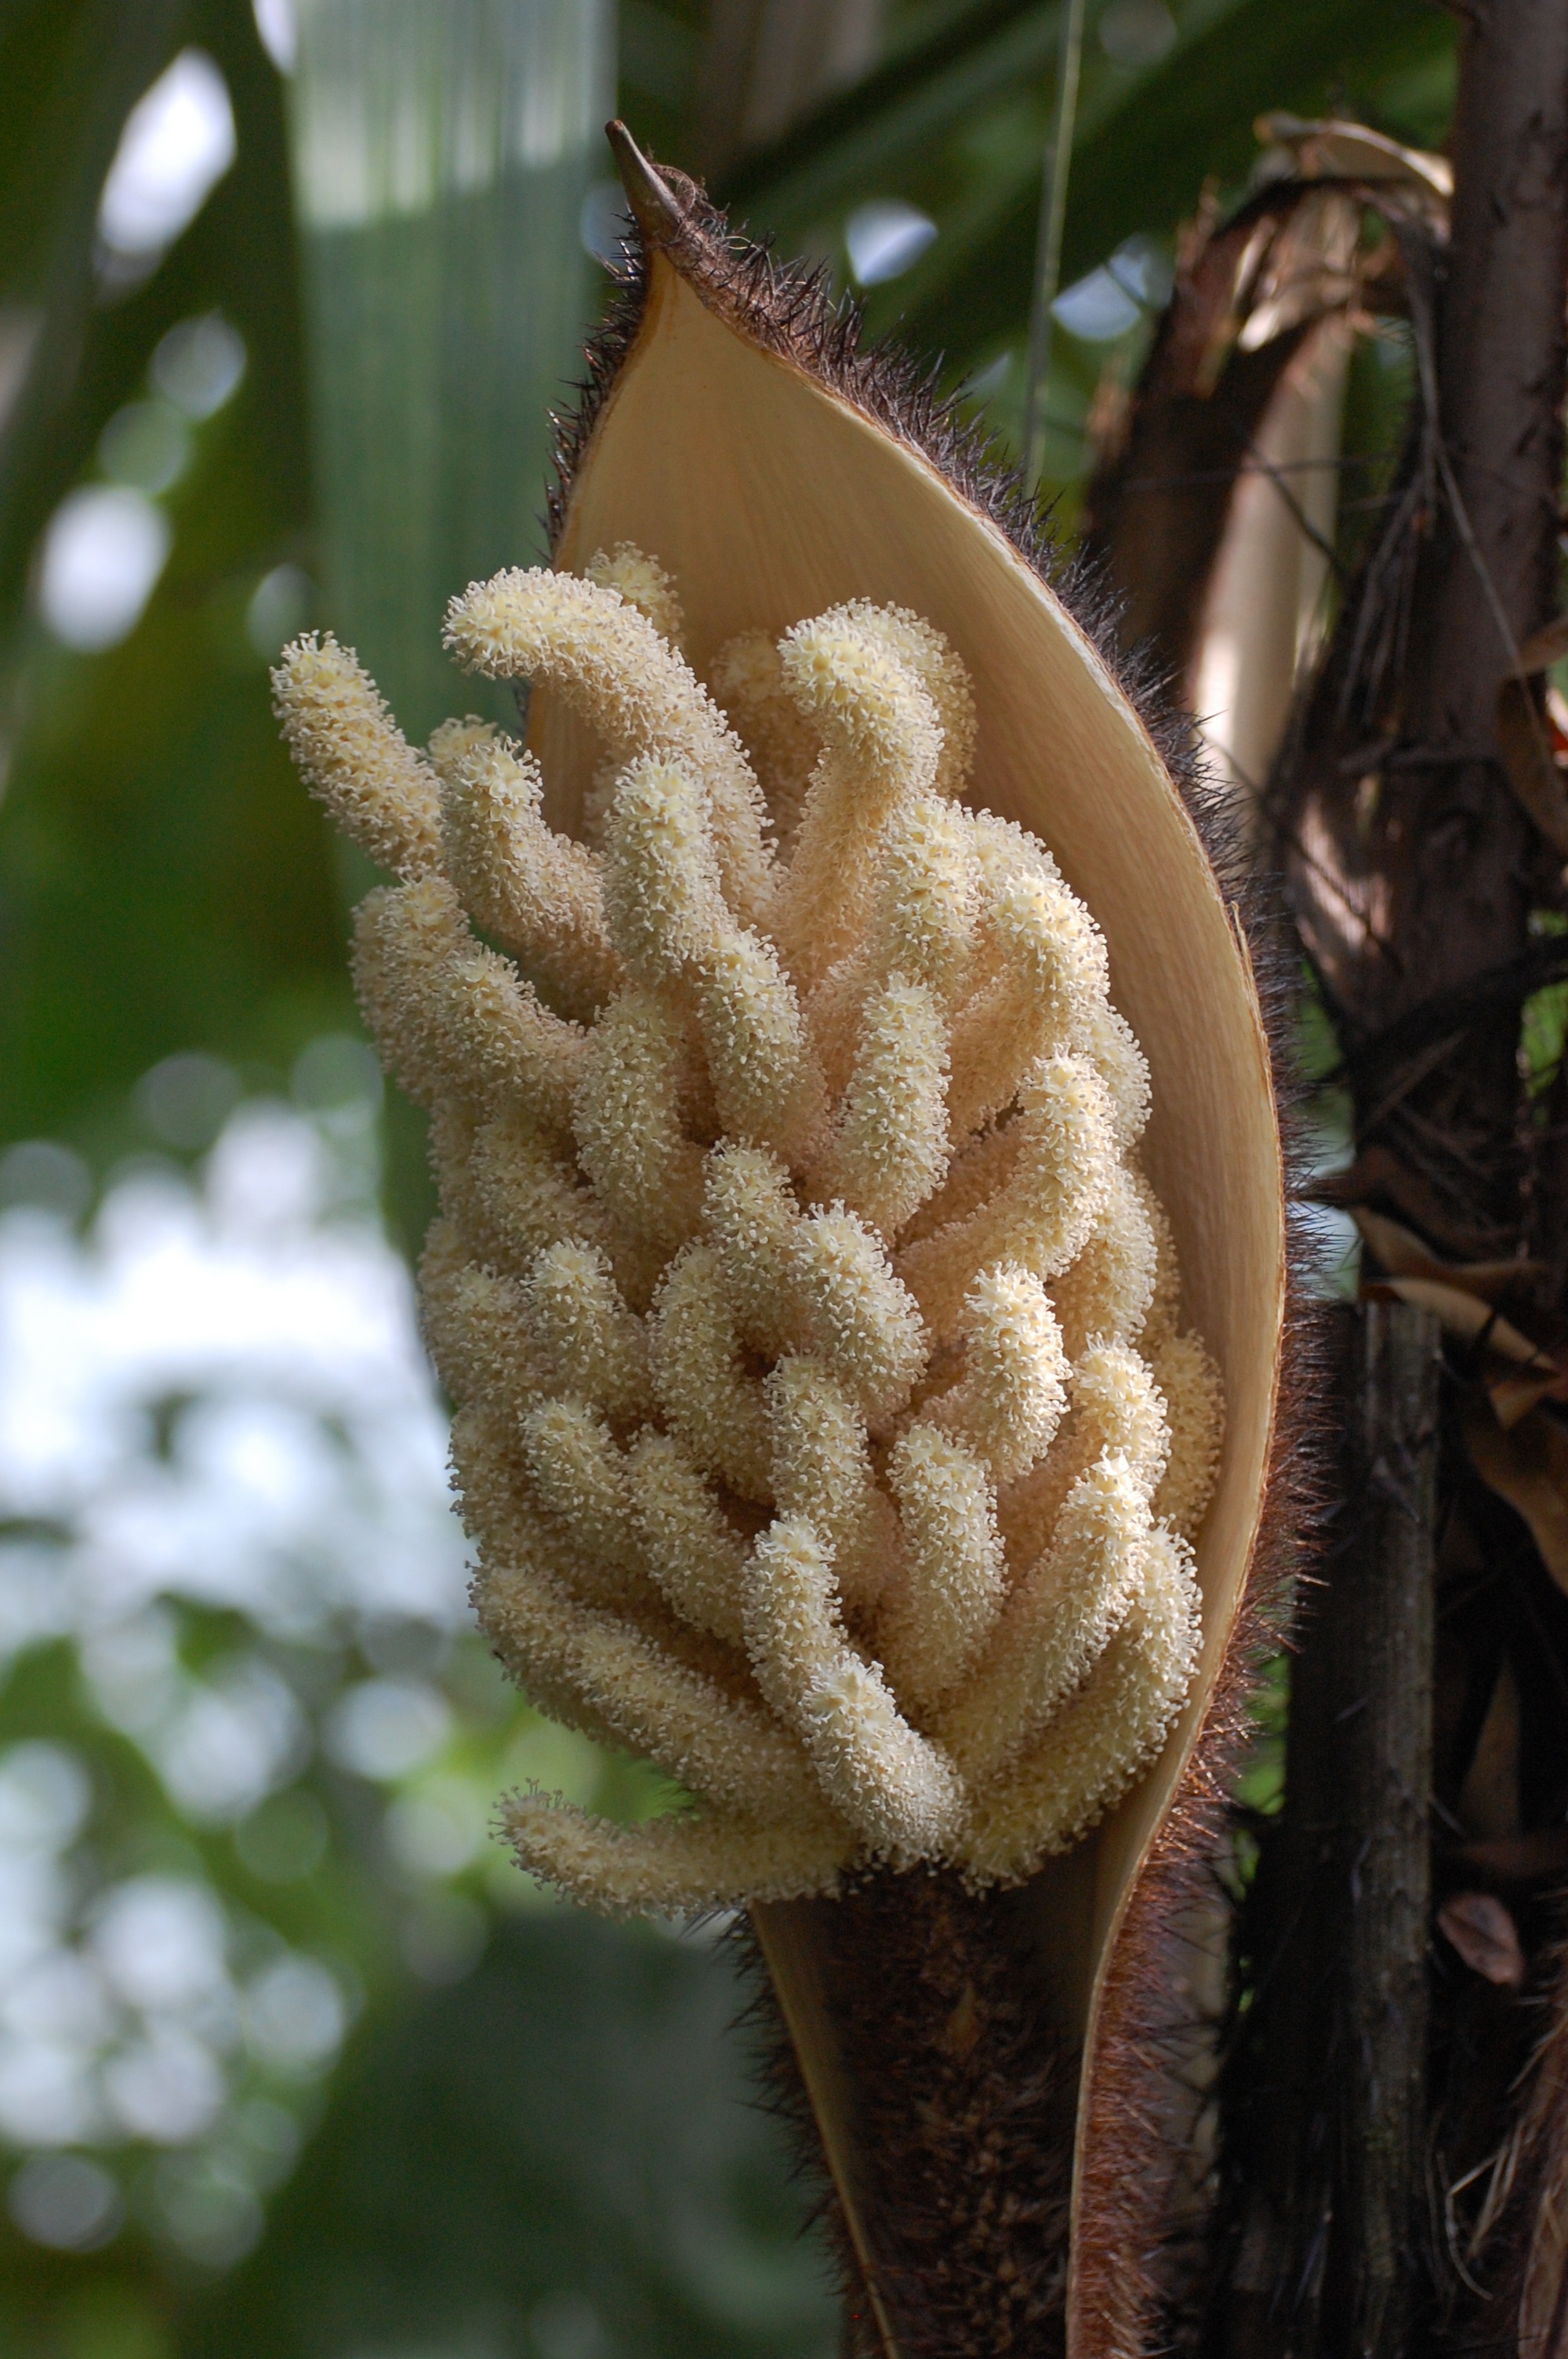
nature, branch, blossom, plant, leaf, flower, bloom, botany, garden, flora, botanical, close up, shrub, rainforest, hairy, exotic, unusual, worms, macro photography, flowering plant, plant stem, land plant